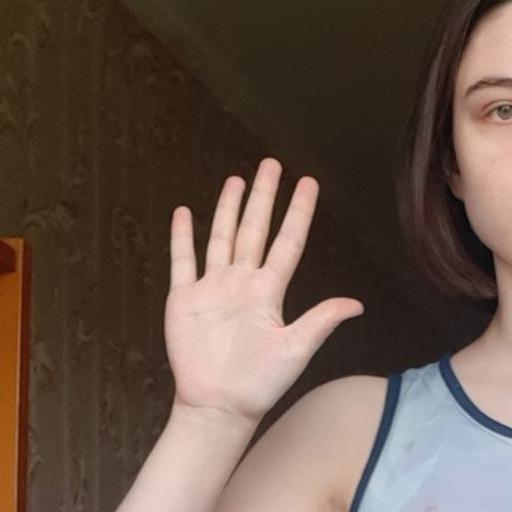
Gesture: palm